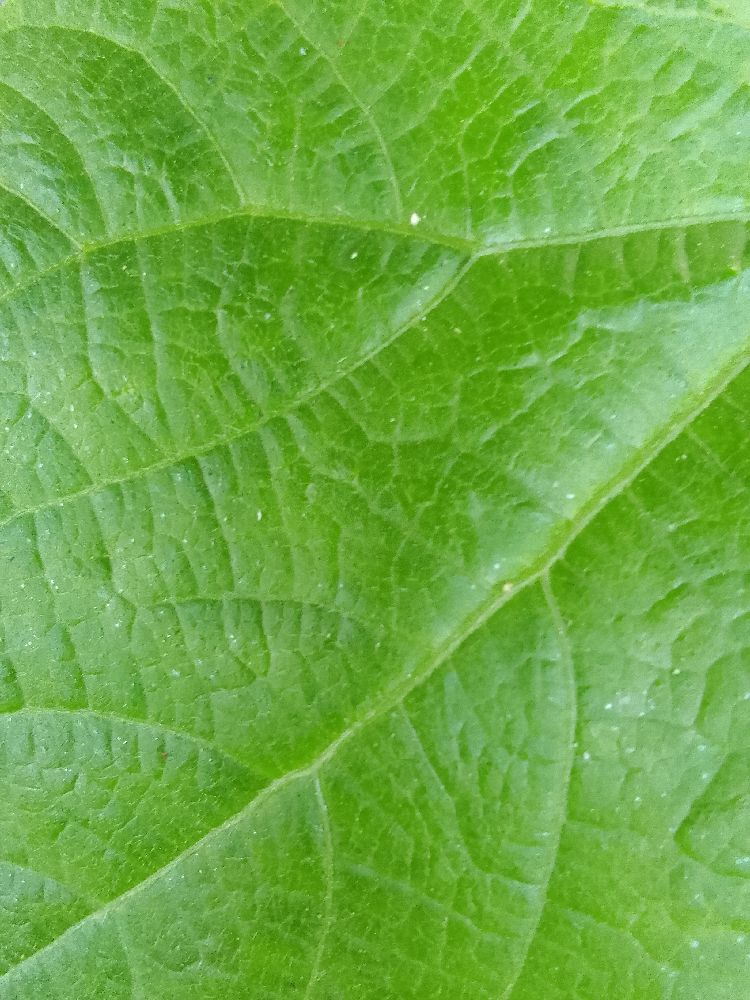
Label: healthy